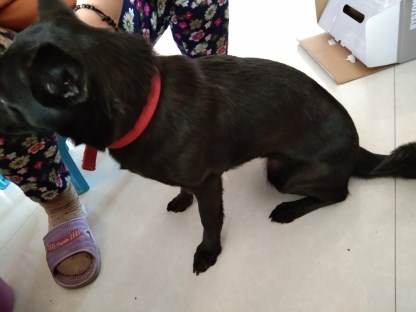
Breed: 3336-n000121-chinese_rural_dog